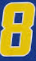
Number: 8